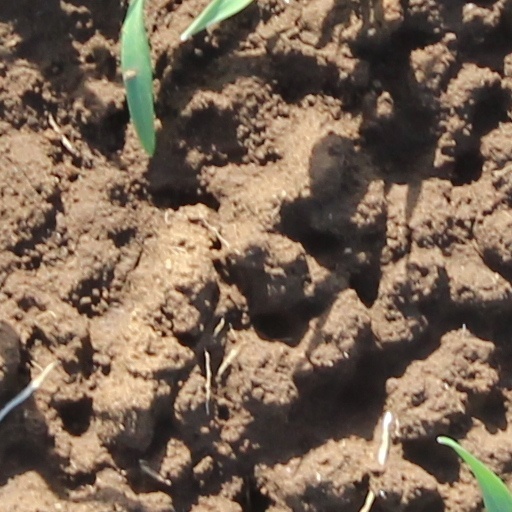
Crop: wheat